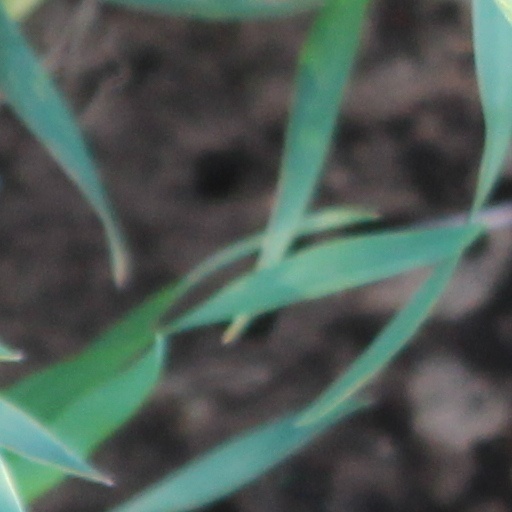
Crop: wheat